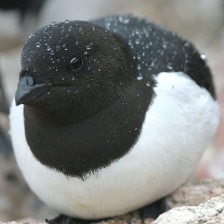
Species: LITTLE AUK
Scientific name: ALLE ALLE